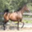
Label: horse